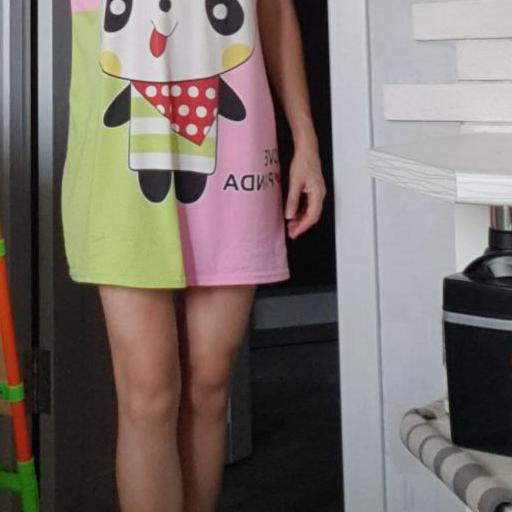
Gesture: no_gesture